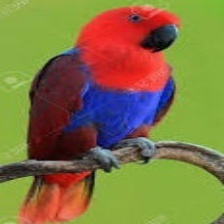
Species: CHATTERING LORY
Scientific name: LORIUS GARRULUS
ImageNet parent category: lorikeet